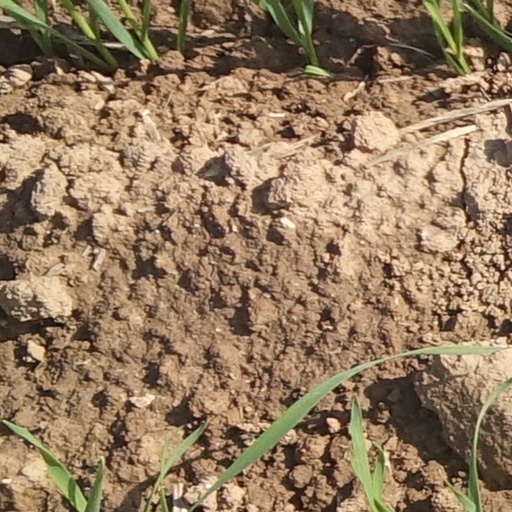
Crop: wheat